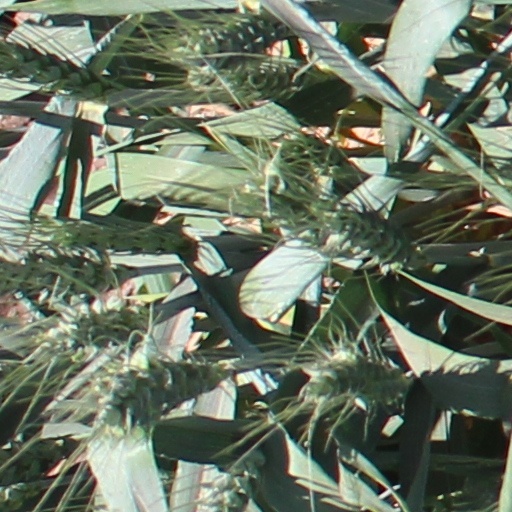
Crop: wheat